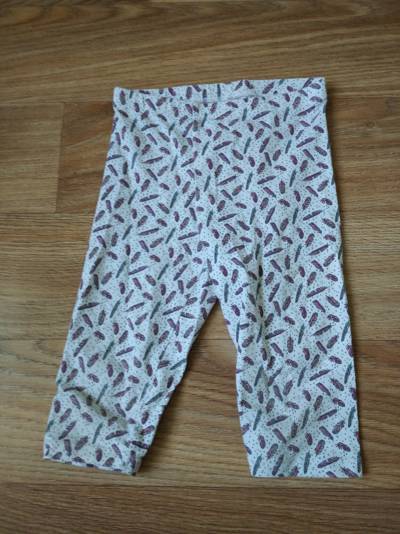
Waste category: clothes